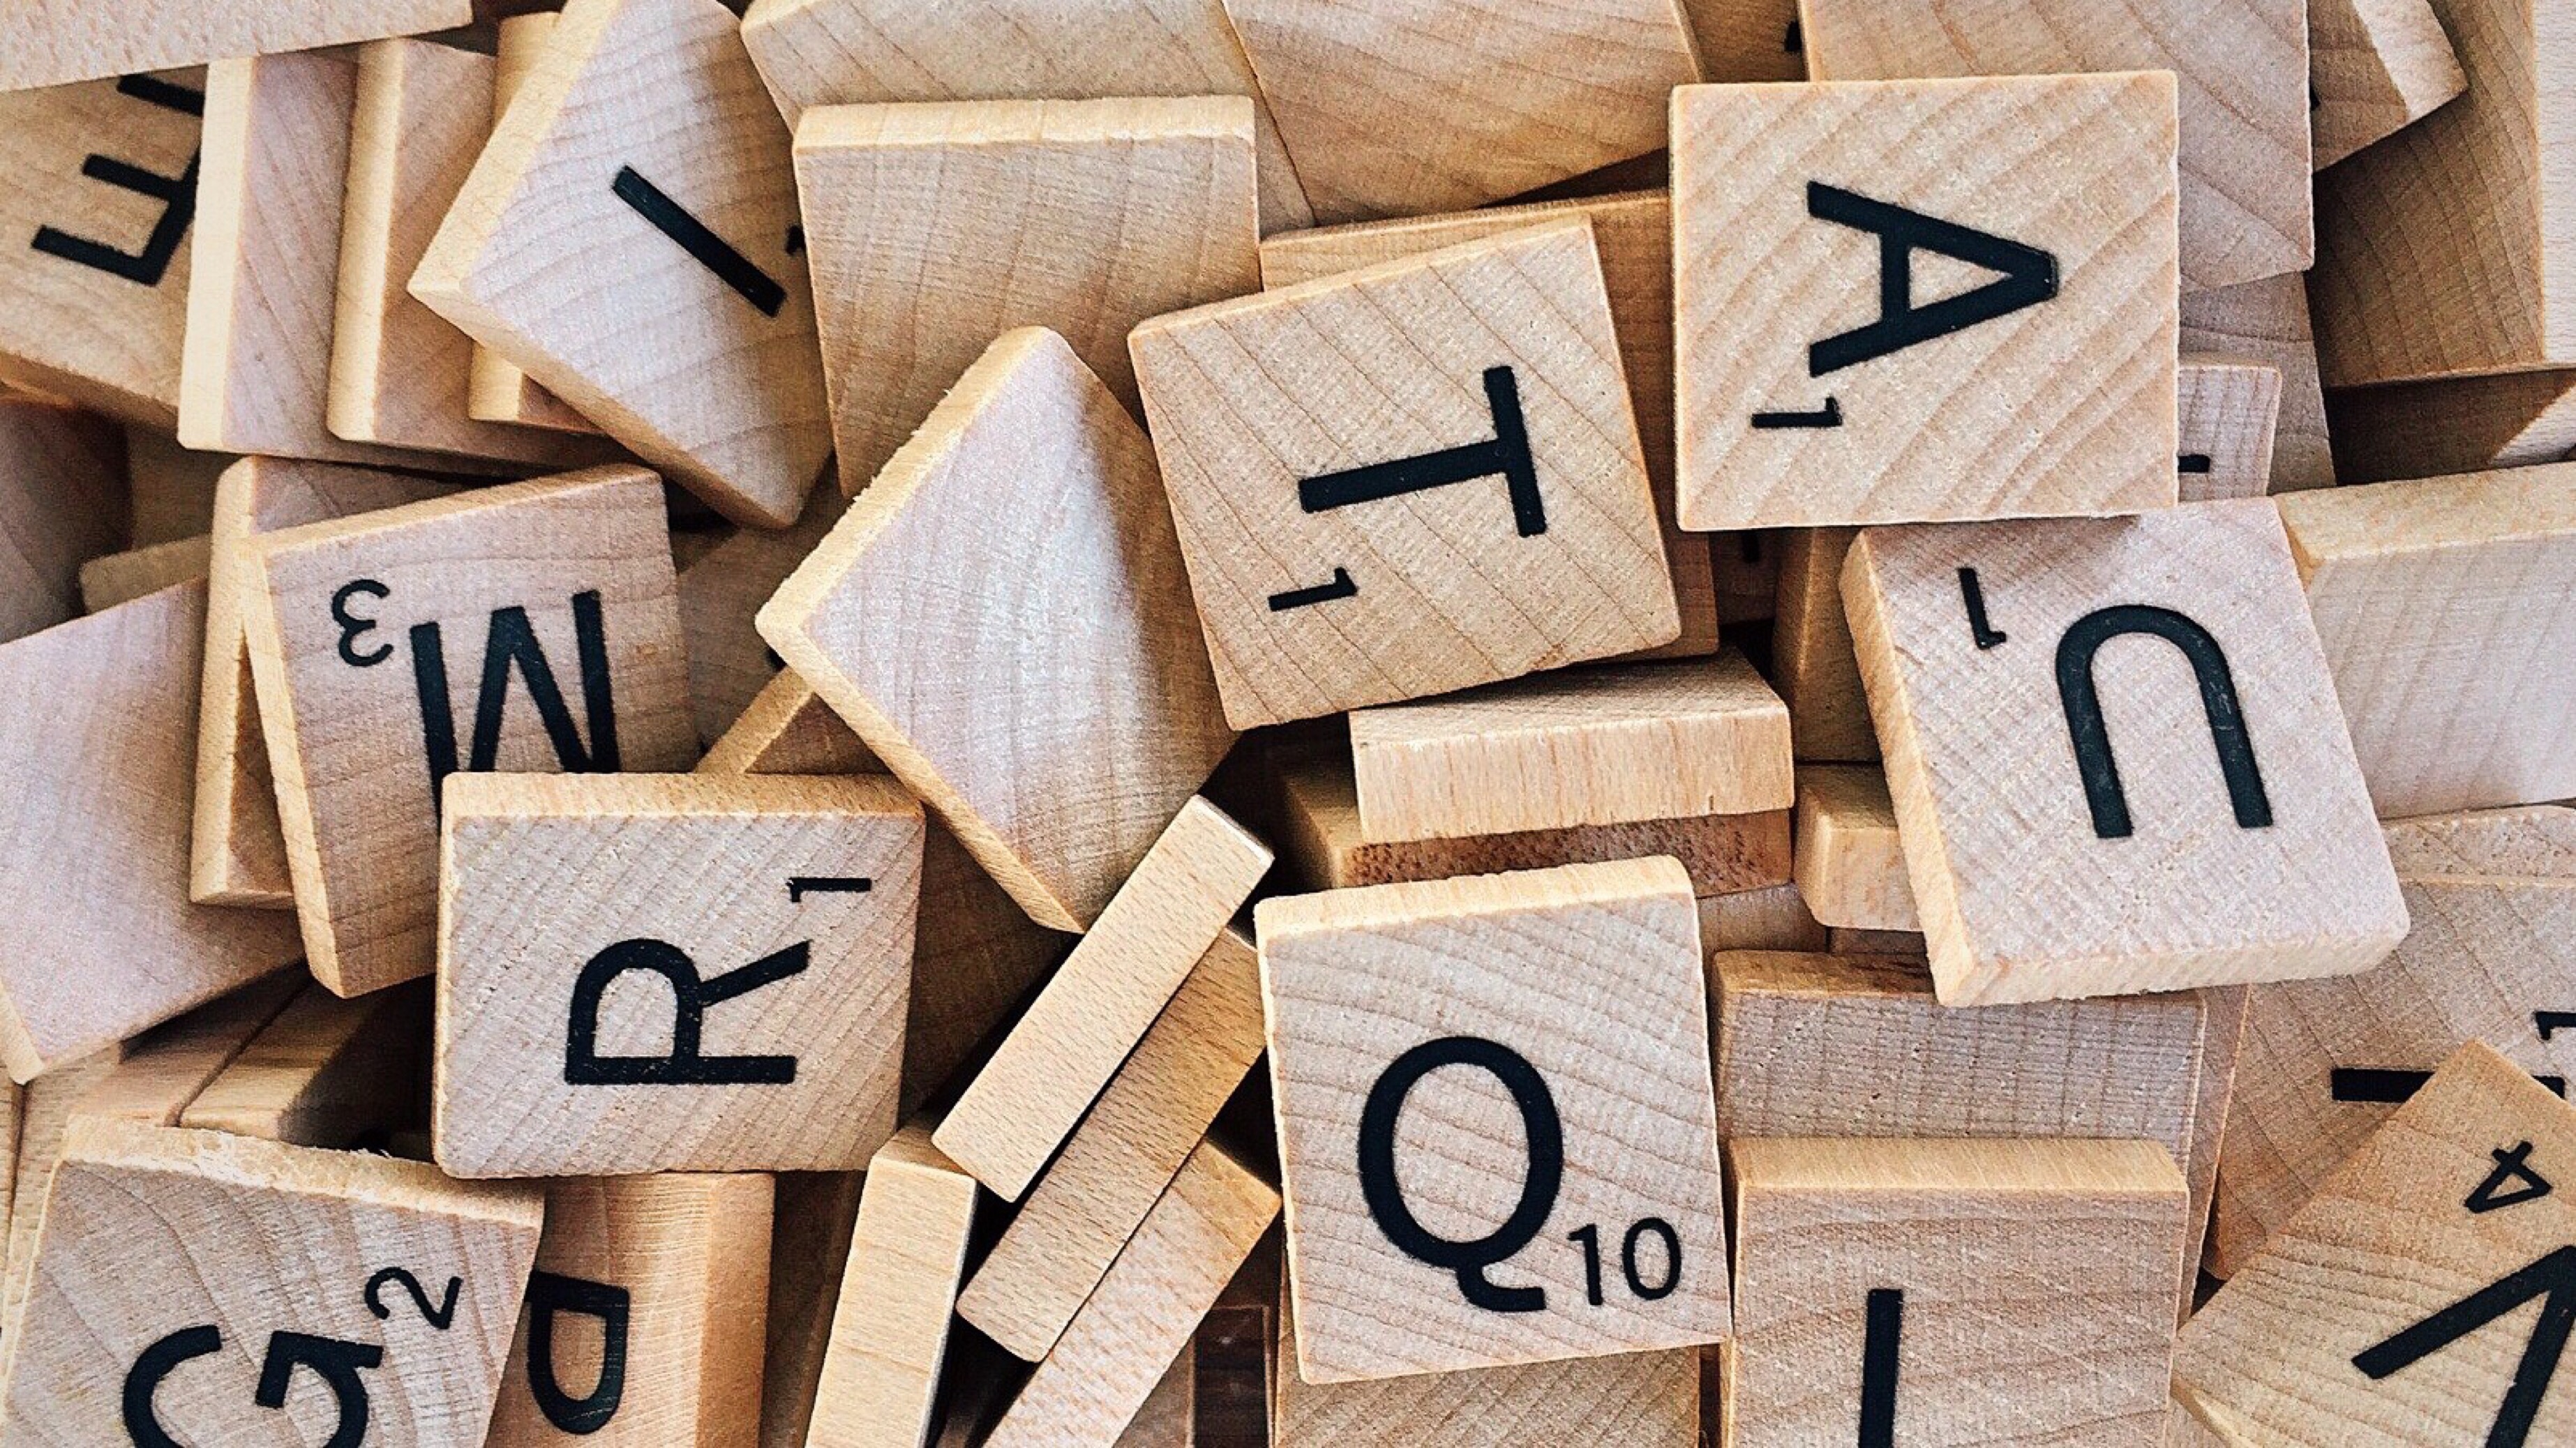
wood, game, number, toy, label, brand, font, strategy, domino, dominoes